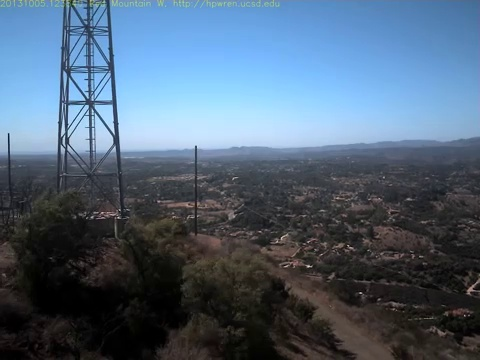
Fire: no
Smoke: no